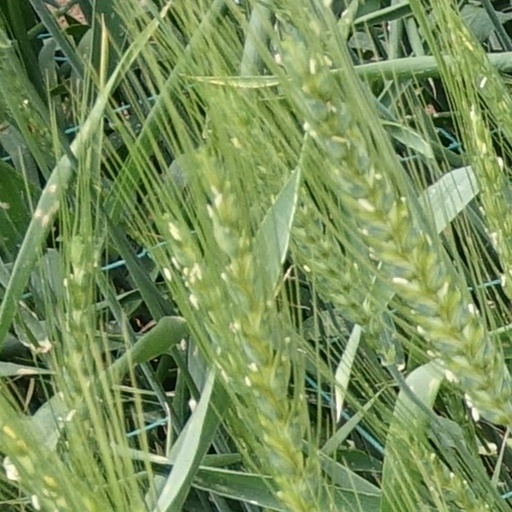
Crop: wheat